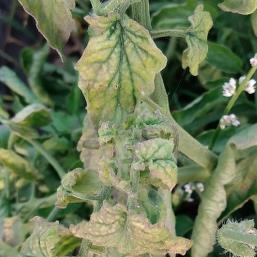
Crop: Tomato
Condition: virosis-d